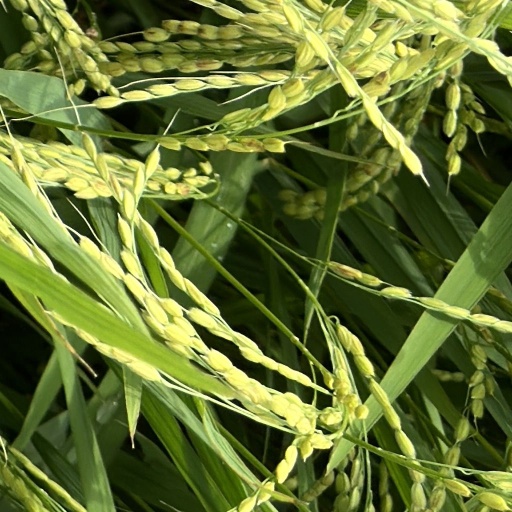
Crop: rice